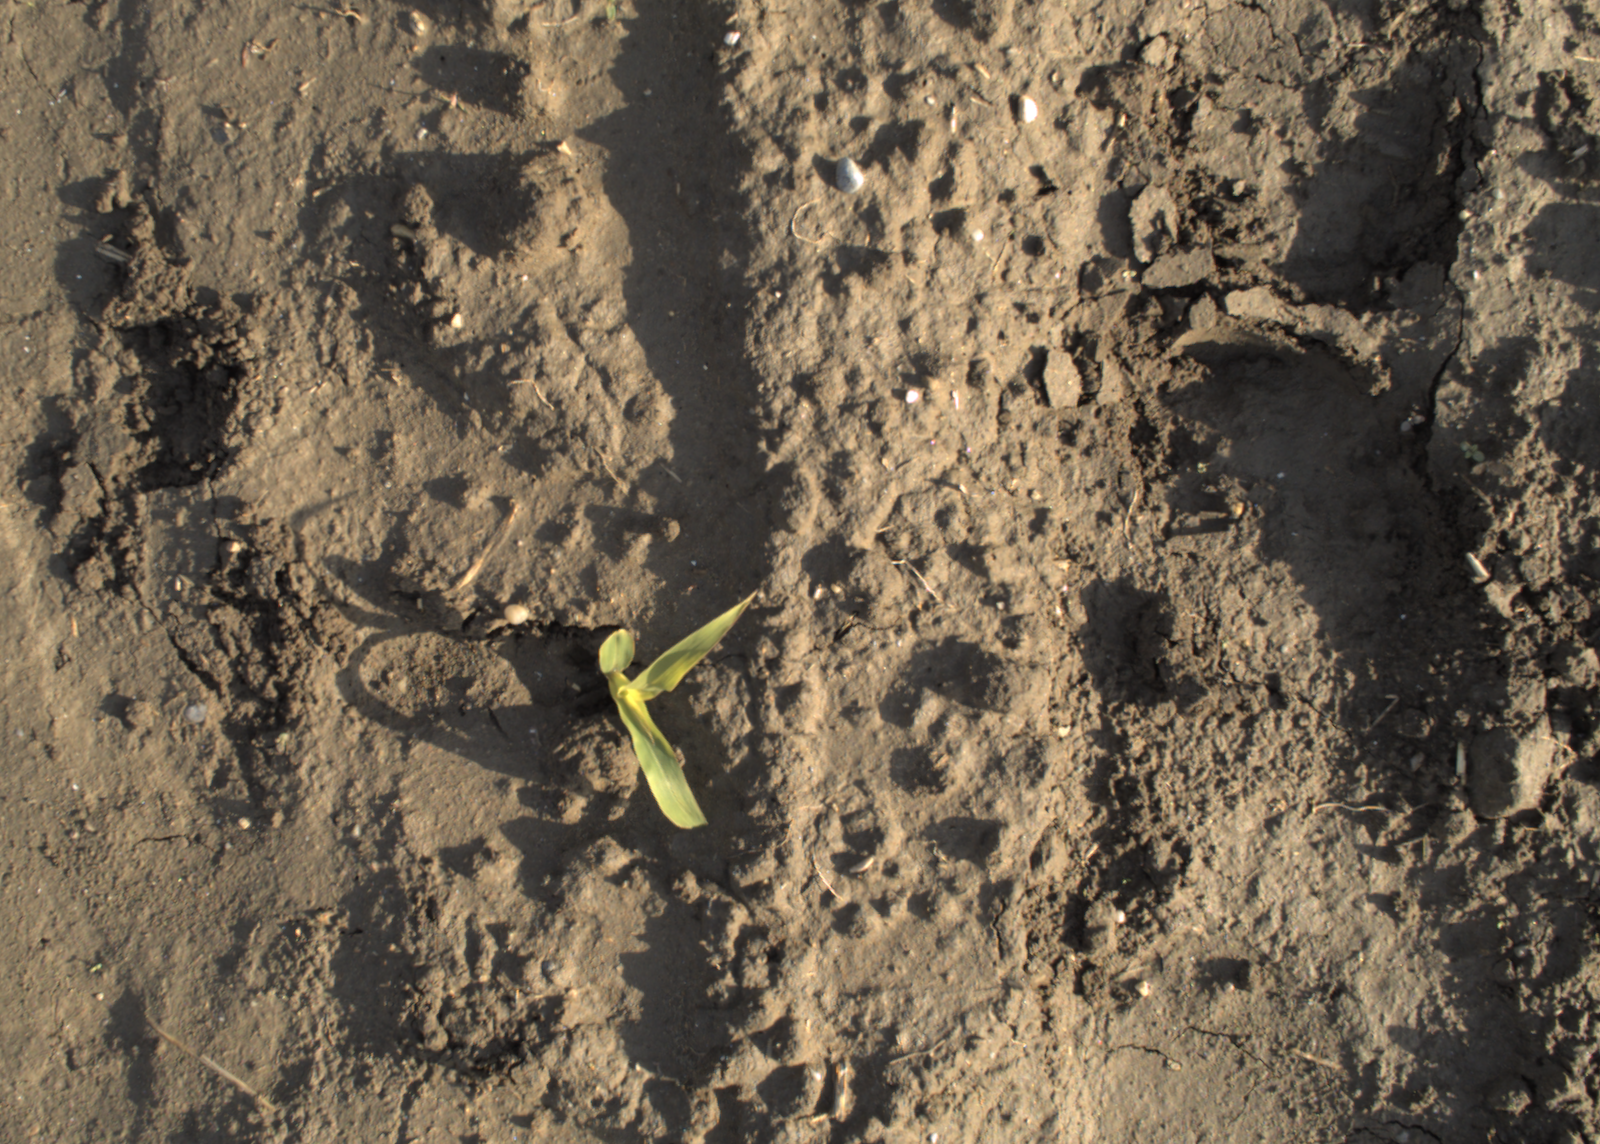
Capture date: 13.10.2021 09:53:43
Weather: mixed
Wind: strong
Seeding date: 02.09.2021
Plant canopy height (mm): 956